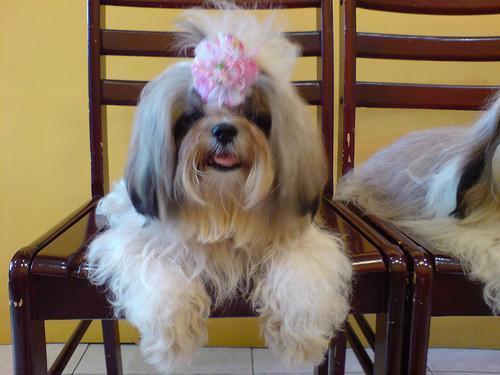
Shih-Tzu